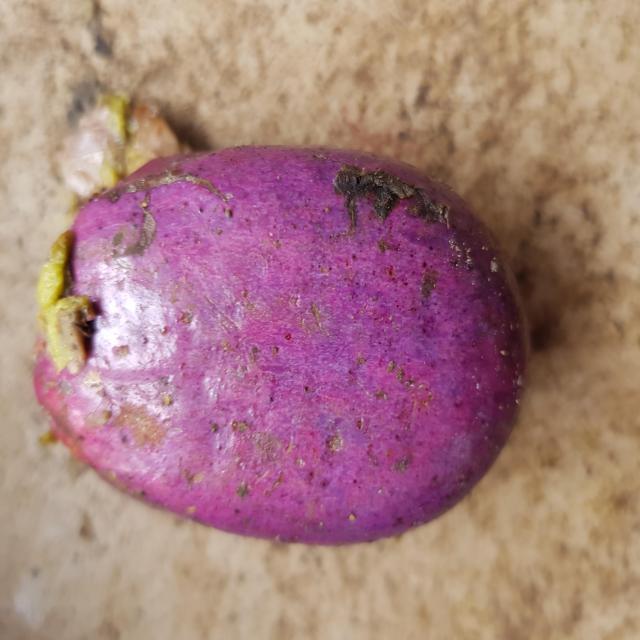
Plum grade: bruised